Radim Novák (sport shooter)

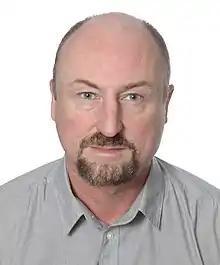

Radim Novák (born 26 March 1973) is a Czech sports shooter. He competed in three events at the 2000 Summer Olympics.